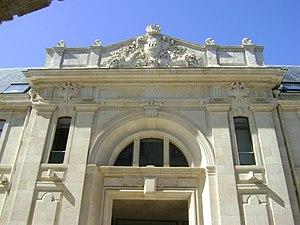
Ancien couvent des Carmes de la Rochelle. Devenu marché au poissons et aujourd'hui salle de spectacle La Coursive
Poitou-Charentes est une ancienne région administrative de la France métropolitaine. Elle regroupait quatre départements : Charente, Charente-Maritime, Deux-Sèvres et Vienne, issus des anciennes provinces d'Angoumois, d'Aunis, d'une partie du Poitou et de Saintonge. Elle avait pour chef-lieu Poitiers, plus grande ville et unité urbaine de la région. Ses autres villes importantes étaient La Rochelle, Niort, Angoulême, Châtellerault, Saintes, Rochefort et Royan
La Coursive est une salle de spectacles et un centre culturel de La Rochelle dans la Charente-Maritime. Classée « Scène nationale » depuis 1990, la programmation est consacrée aux spectacles vivants.